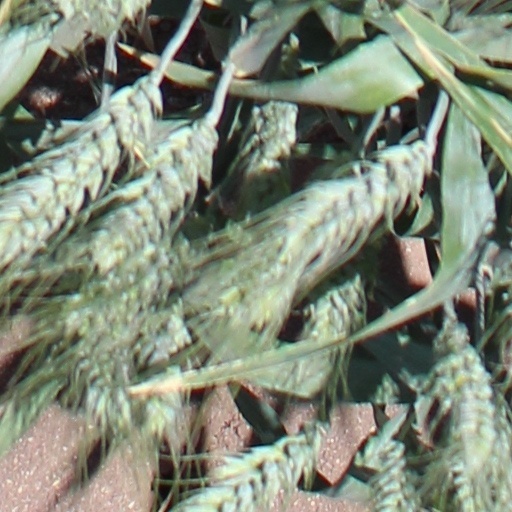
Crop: wheat